Mihajlo Pupin

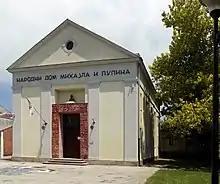
National Home Mihajlo I. Pupin, Pupin's Foundation in his hometown of Idvor (Vojvodina, Serbia). Today is the part of the Memorial Complex in Idvor, which is dedicated to the life and work of Mihajlo Pupin and protected as a cultural monument of exceptional importance.

By World War I, Pupin was as well-known for Serbian nationalism as science. He wrote that the assassination of Franz Ferdinand in June 1914 "was ... prepared in Vienna" when Austro-Hungarian rule in Bosnia and Herzegovina began in 1878. Pan-Serb ideology was, Pupin said, "a natural heritage of every true Serb". As a politically influential figure in America, Pupin participated in the final decisions of the Paris peace conference after the war, when the borders of the future kingdom (of Serbs, Croats and Slovenians) were drawn. Pupin stayed in Paris for two months during the peace talk (April–May 1919) on the insistence of the government.